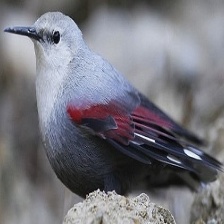
Species: WALL CREAPER
Scientific name: TICHODROMA MURARIA